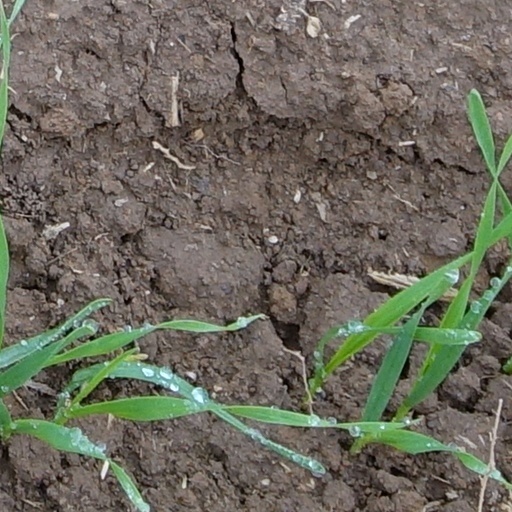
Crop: wheat